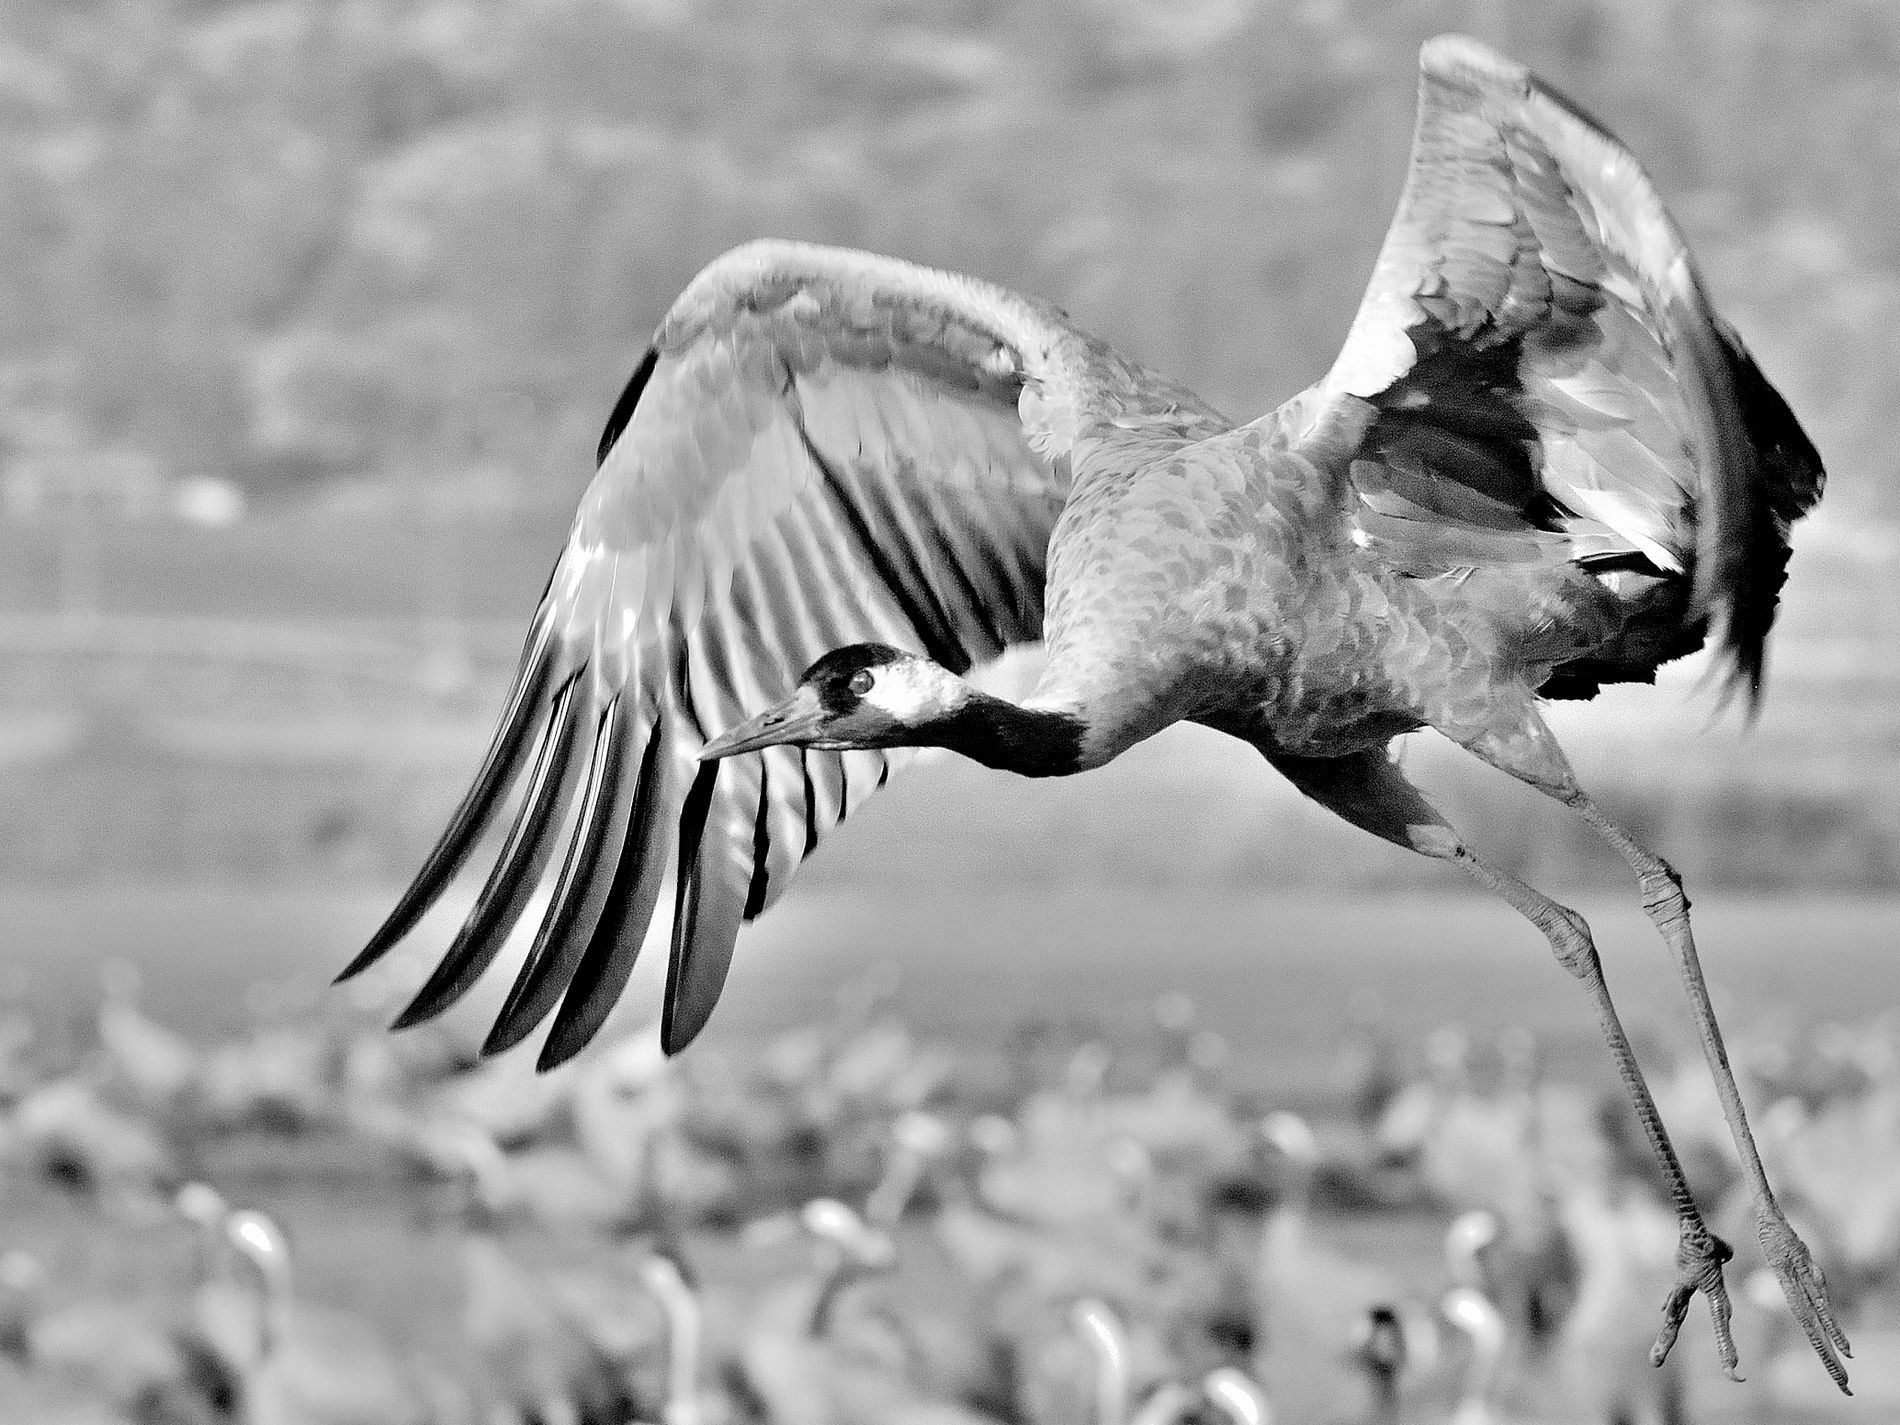
A crane bird
This is a black and white portrait of a flying crane bird with a blurred background
This is a close-up portrait of a flying crane bird containing a color palette of white and shades of gray, creating a dramatic atmosphere.
Labels: Animal, Bird, Flying, Crane Bird, Waterfowl, Beak, Stork, Heron, Egret, Anhinga, Blur
Camera: NIKON CORPORATION NIKON D200
Lens: 180mm f/2.8, AF Nikkor 180mm f/2.8 IF-ED
Aperture: F8
Exposure: 1/1000 sec
ISO: 400
Focal length: 180.0 mm